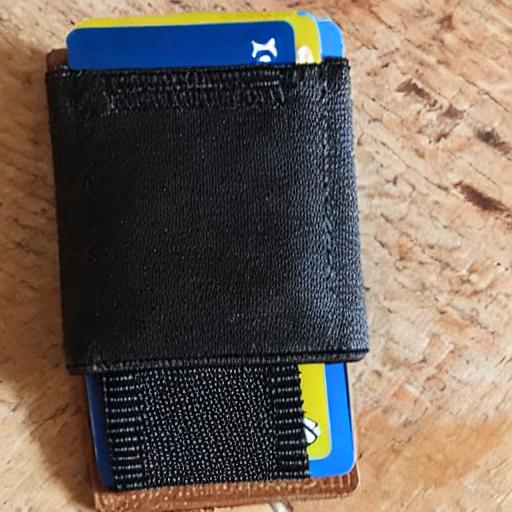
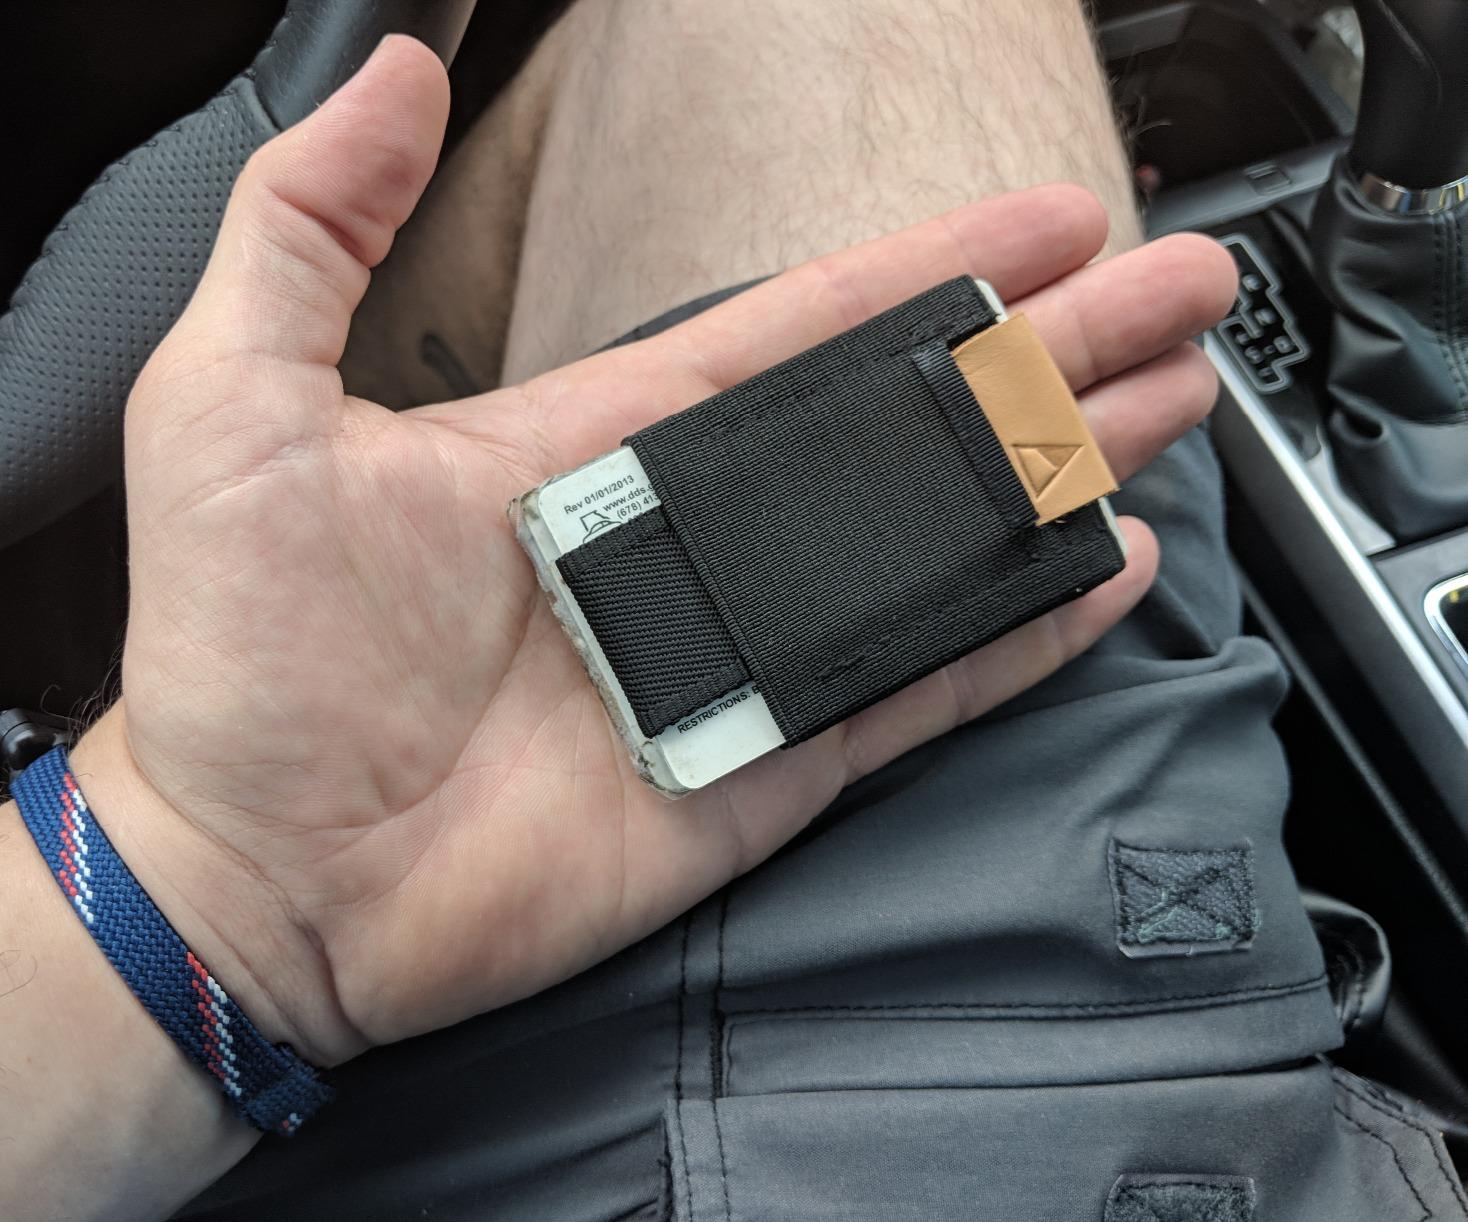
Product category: accessories_wallet
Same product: no